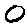
Label: 0